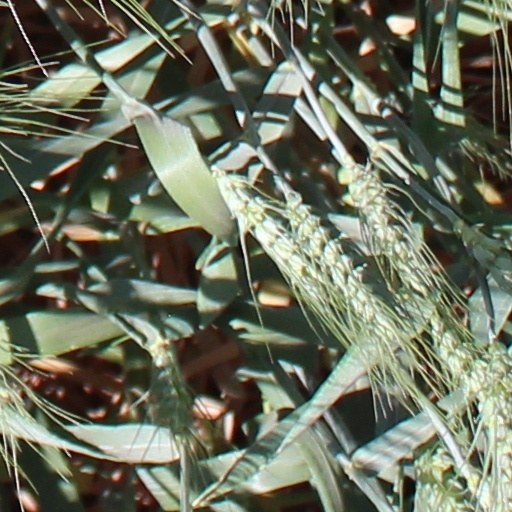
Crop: wheat